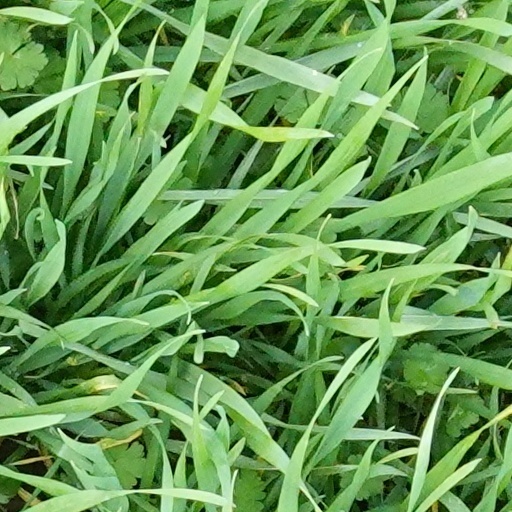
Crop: wheat